Howard X

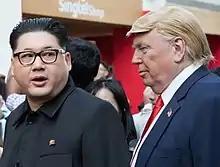
Howard X in character as Kim Jong Un (left) with Dennis Alan in character as Donald Trump during the 2018 North Korea–United States Singapore Summit

In early February 2018, Donald Trump impersonator Dennis Alan and Howard X made headlines on many news channels for their appearances together at the PyeongChang Winter Olympics opening ceremony. The duo jokingly stated they believed their political satire had inspired the 2018 North Korea–United States Singapore Summit as before these events, the relationship between the two countries were at all-time low where war of words were frequent between the real presidents due to tensions regarding North Korea's missile and nuclear programme. The impersonators flew together to Singapore before the actual summit to show solidarity towards the event.